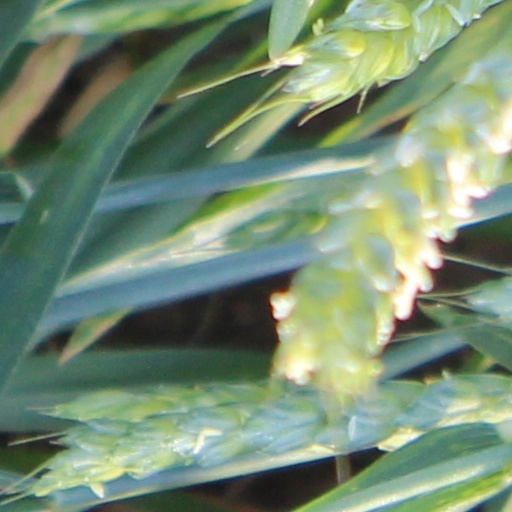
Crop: wheat